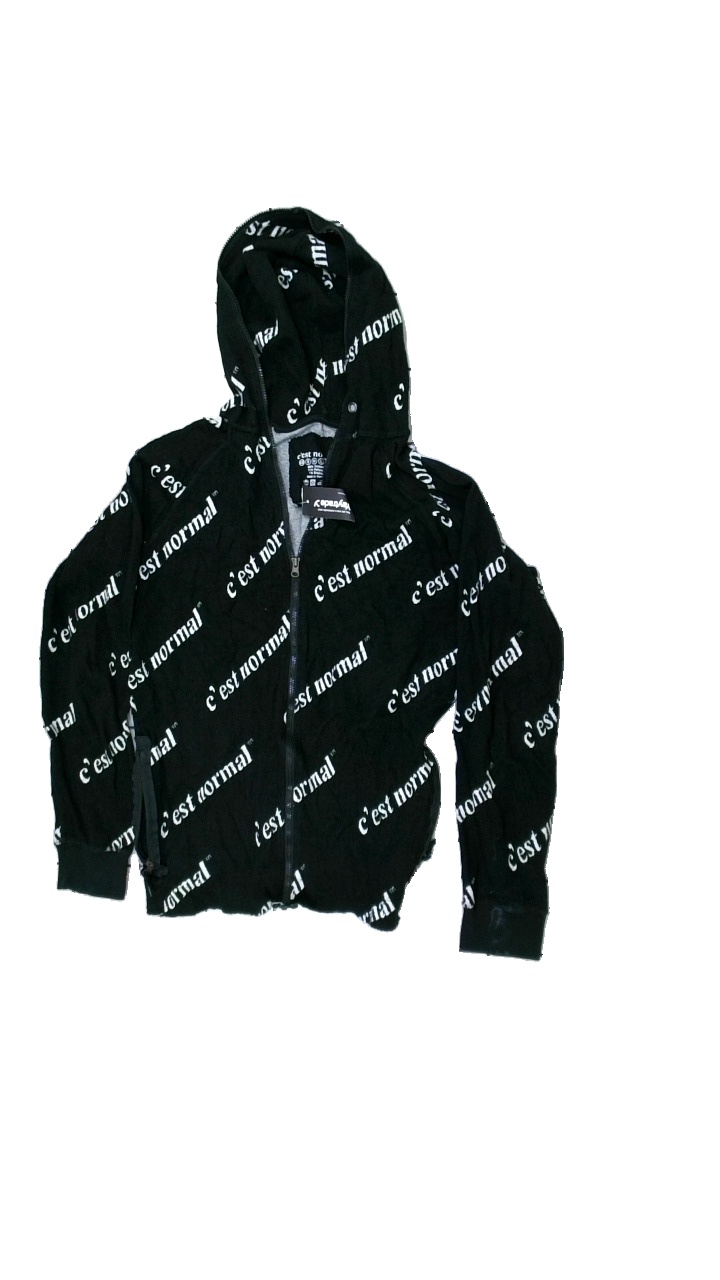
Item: Hoodie (Unisex)
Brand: C`est Normal
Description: hoddie med tryck
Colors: Black, White
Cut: None
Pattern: Logo print
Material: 100% bomull
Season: All
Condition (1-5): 1
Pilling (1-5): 1
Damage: hål
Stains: Major
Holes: Minor
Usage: Export
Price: <50